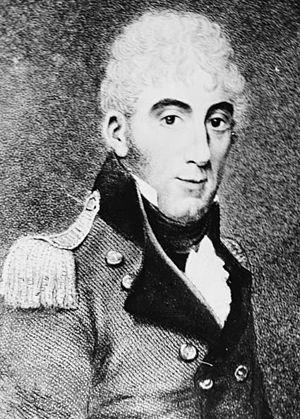
Portrait de David Collins, premier gouverneur de la Tasmanie
David Collins, né le 3 mars 1754 à Londres et mort le 24 mars 1810 à Hobart, est un officier de marine et administrateur colonial britannique des XVIIIᵉ et XIXᵉ siècles. Il est le premier vice-gouverneur de la colonie de la Terre de Van Diemen, fondée en 1804, qui est devenue en 1901 l'État de Tasmanie lors de la création du Commonwealth australien.